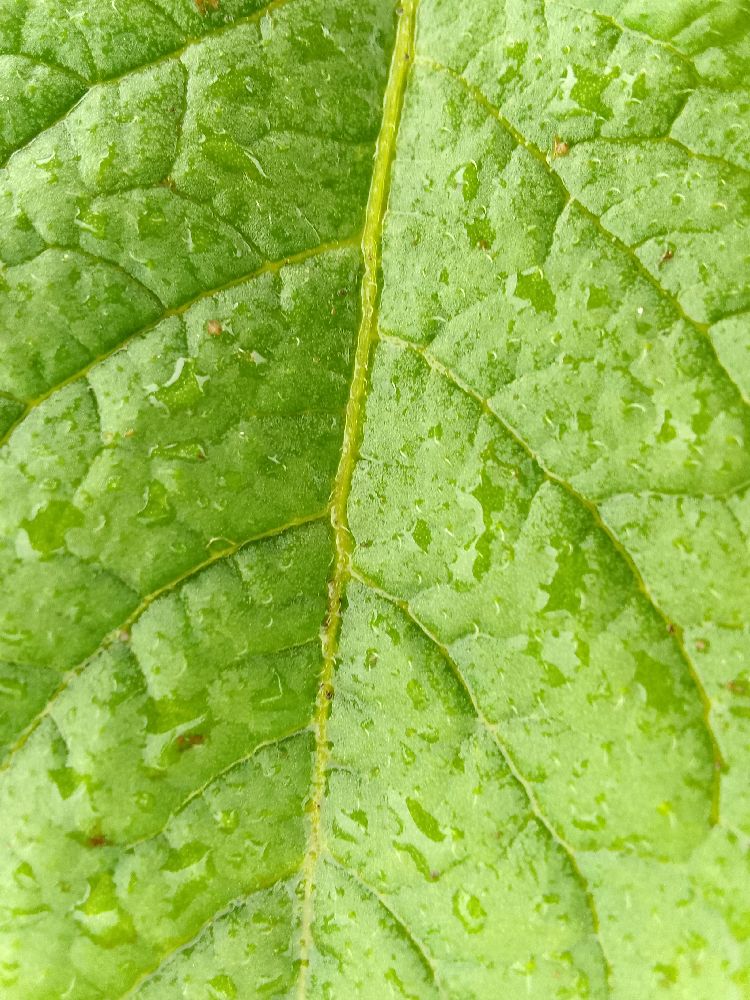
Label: Healthy